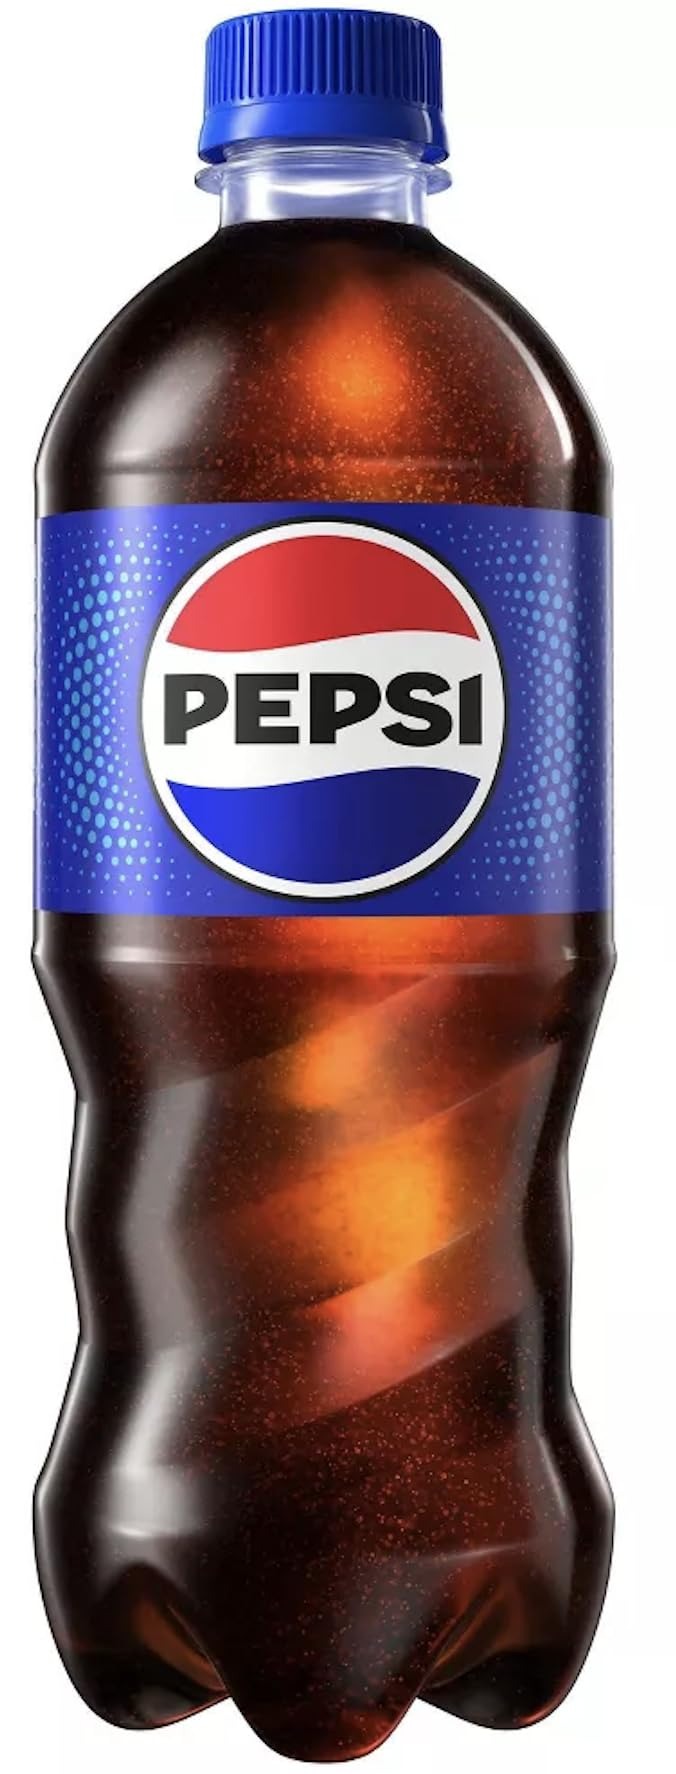
Item Name: Pepsi Soda 20oz Bottles (Pack of 16, Total of 320 Fl Oz)
Bullet Point 1: Classic Pepsi Flavor: Enjoy the iconic taste of Pepsi Cola in every sip. Our classic carbonated soda is a timeless favorite.
Bullet Point 2: Convenient 24-Pack: This pack contains 16 individual 20 fl oz bottles of Pepsi Cola, making it perfect for stocking up your pantry, office, or for parties and gatherings.
Bullet Point 3: Refreshing & Fizzy: Pepsi's signature fizziness and refreshing taste are perfect for quenching your thirst or pairing with your favorite snacks and meals.
Bullet Point 4: Great for On-the-Go: The 20 fl oz size is ideal for taking with you on-the-go. Stay refreshed wherever you are.
Bullet Point 5: Trusted Brand: Pepsi is a trusted brand known for quality and taste. Indulge in the classic cola experience with every bottle.
Product Description: Savor the timeless taste of Pepsi Cola with this convenient 16-pack of 20 fl oz bottles. Our classic carbonated soda has been a favorite for generations, delivering the perfect combination of sweetness, fizziness, and refreshment. Whether you're enjoying a casual meal, hosting a party, or simply want to have some refreshing Pepsi on hand, this bulk pack has got you covered. With 16 individual bottles, you'll have plenty to share with friends and family. Pepsi is a brand that's synonymous with great taste and quality. Trust in the familiar flavor of Pepsi Cola to satisfy your thirst and pair perfectly with your favorite foods.
Value: 20.0
Unit: Fl Oz

Price: 26.285